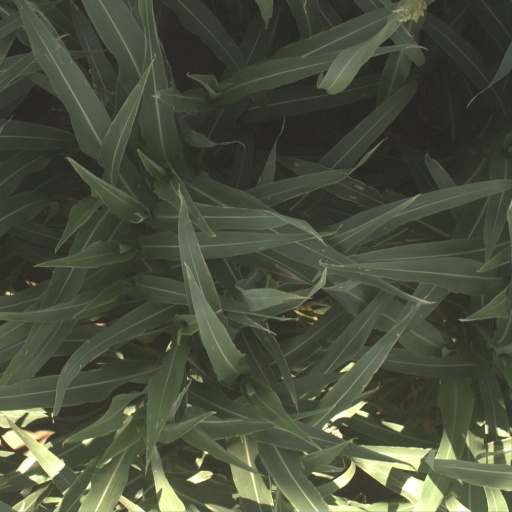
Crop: sorghum